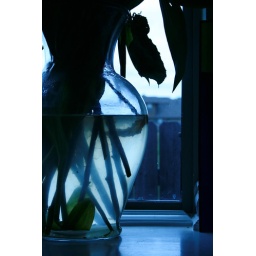
This is a bouquet of flowers in a vase that was sitting on the windowsill of my Uncle's House. SOOC